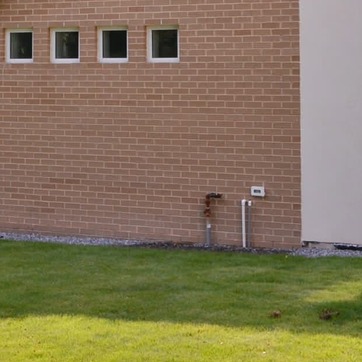
Material: brick